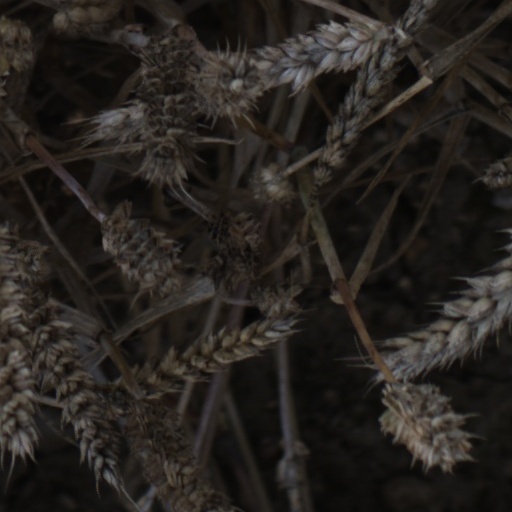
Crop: wheat